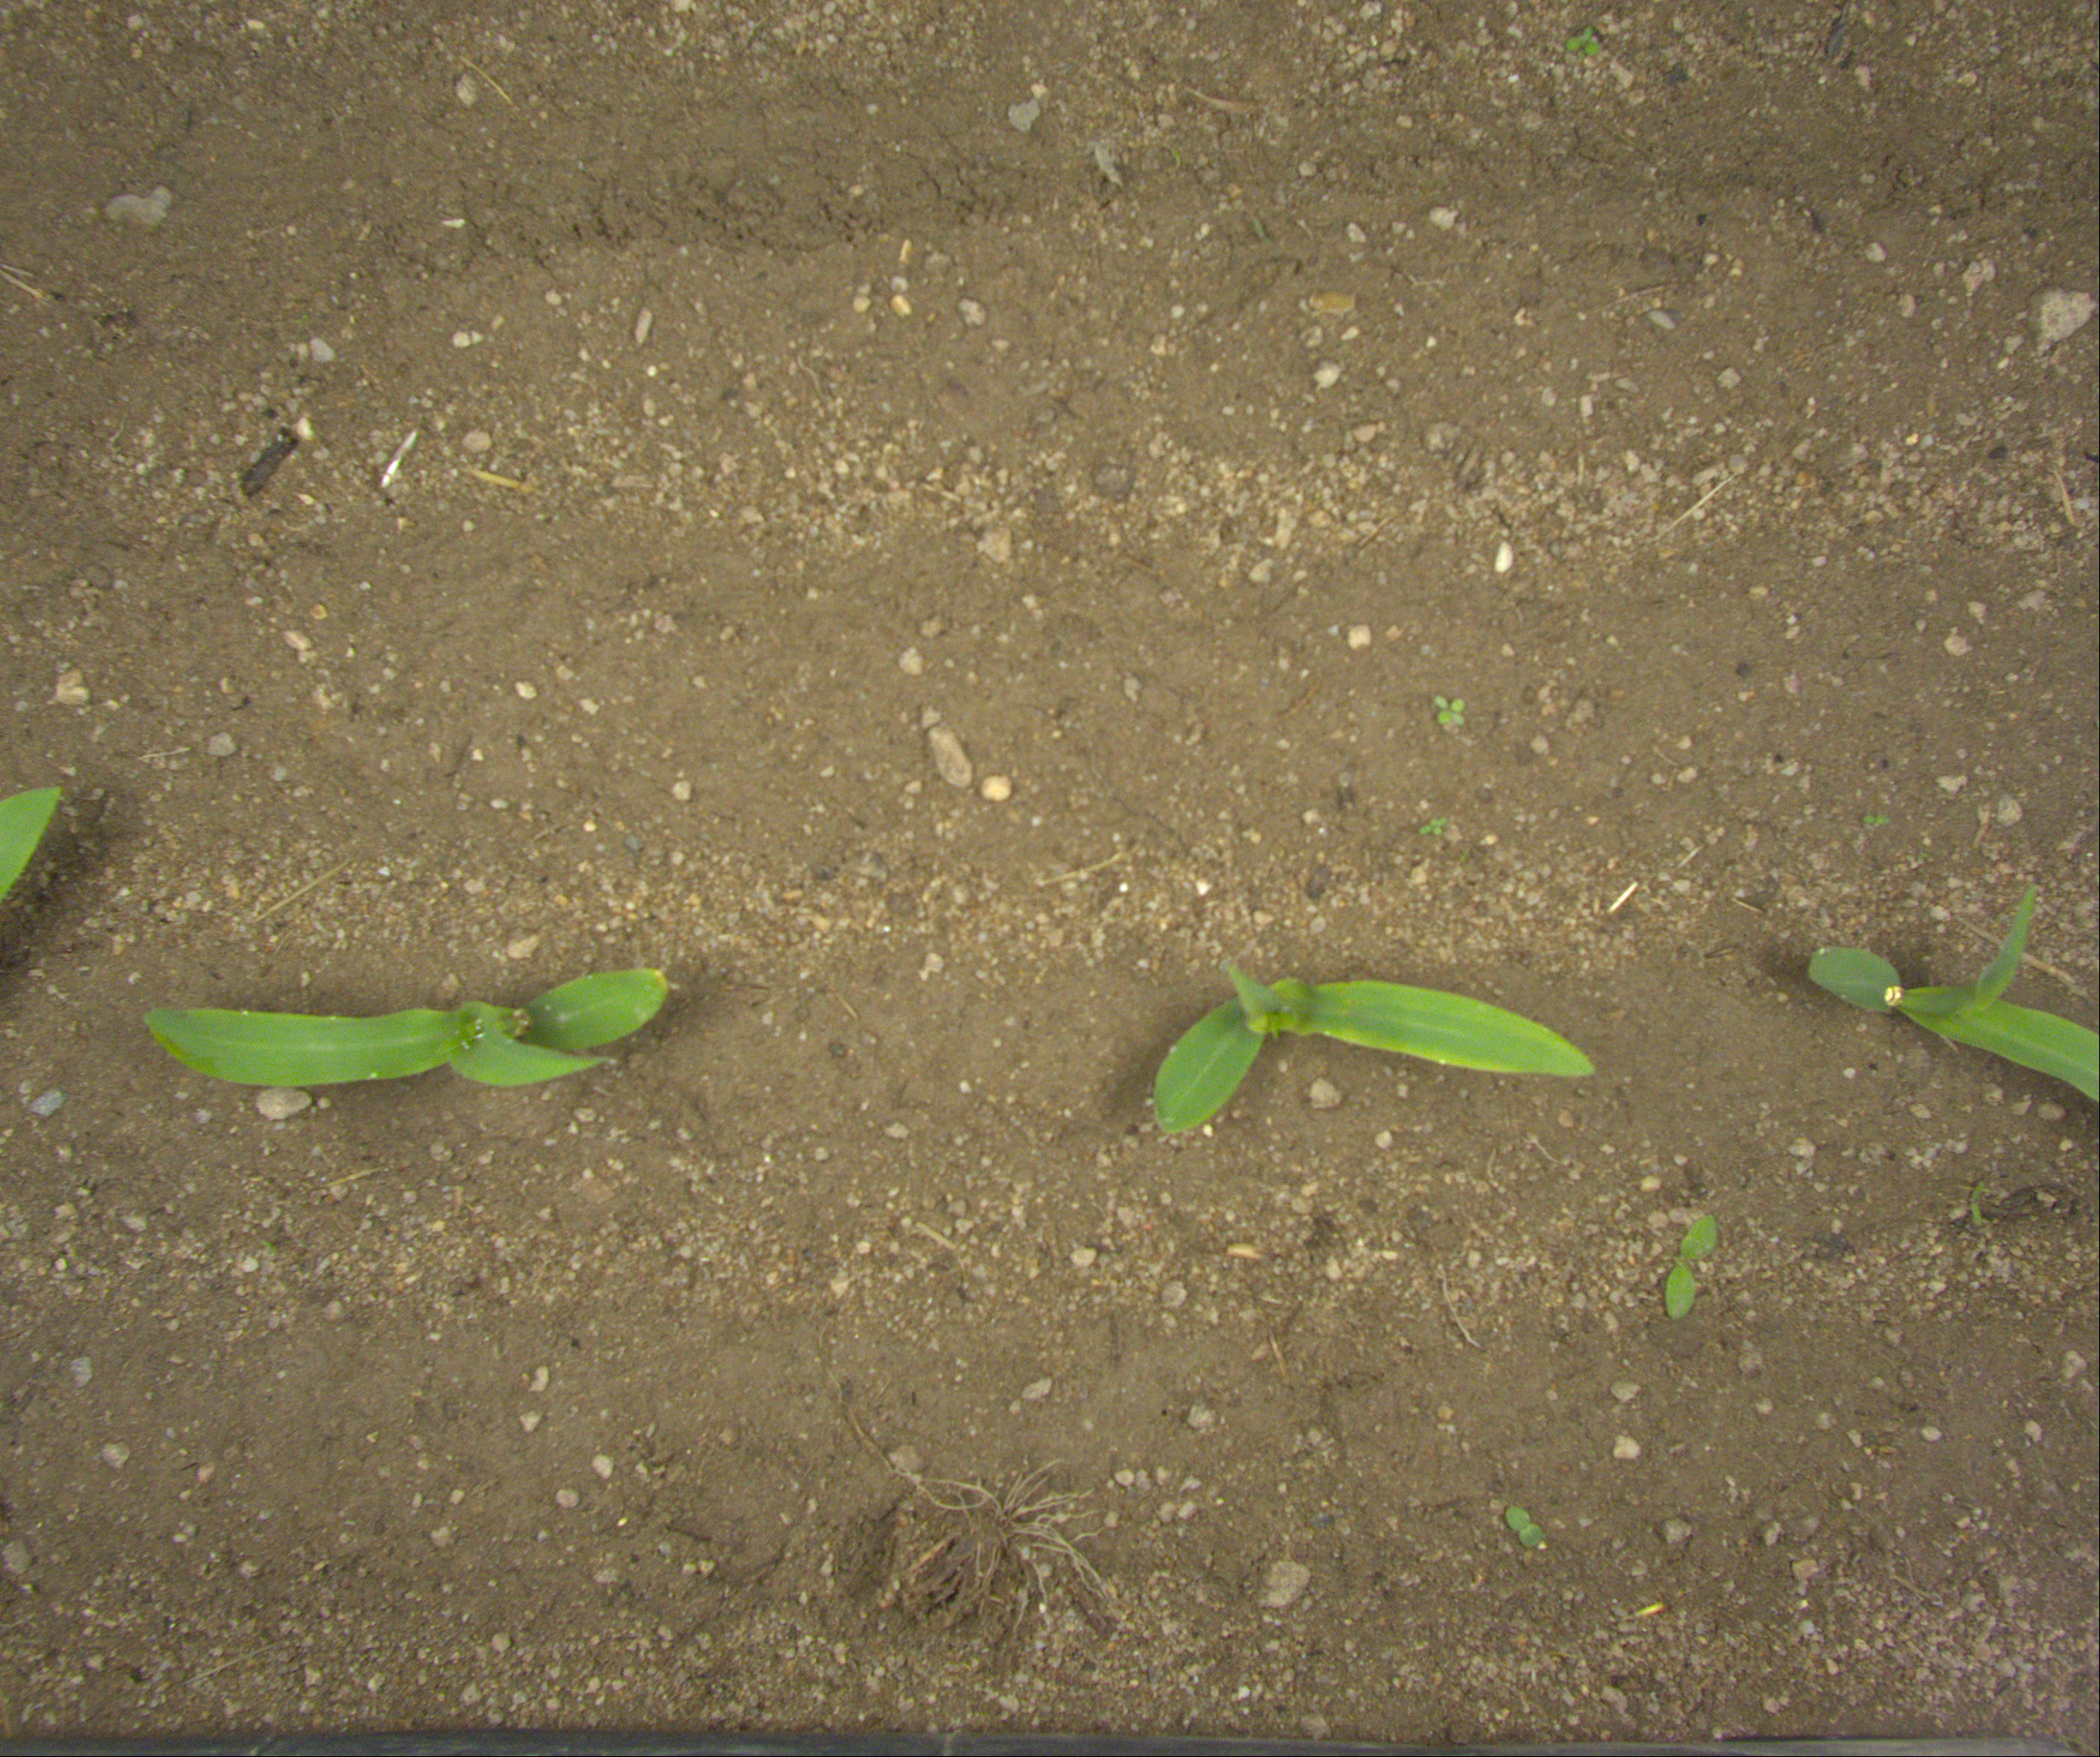
Crop: maize
Objects: maize, maize, maize, stem_maize, stem_maize, stem_maize